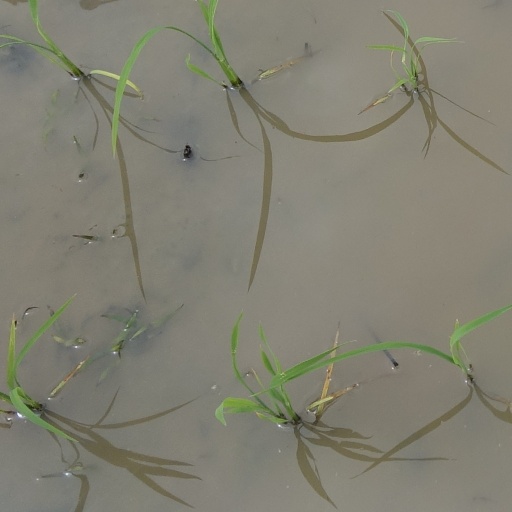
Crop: rice